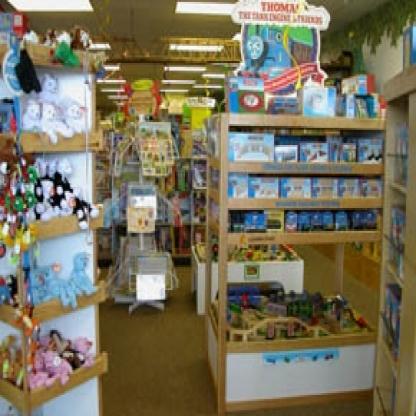
Scene: Indoor